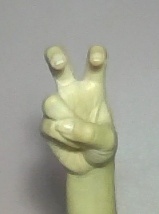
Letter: toot